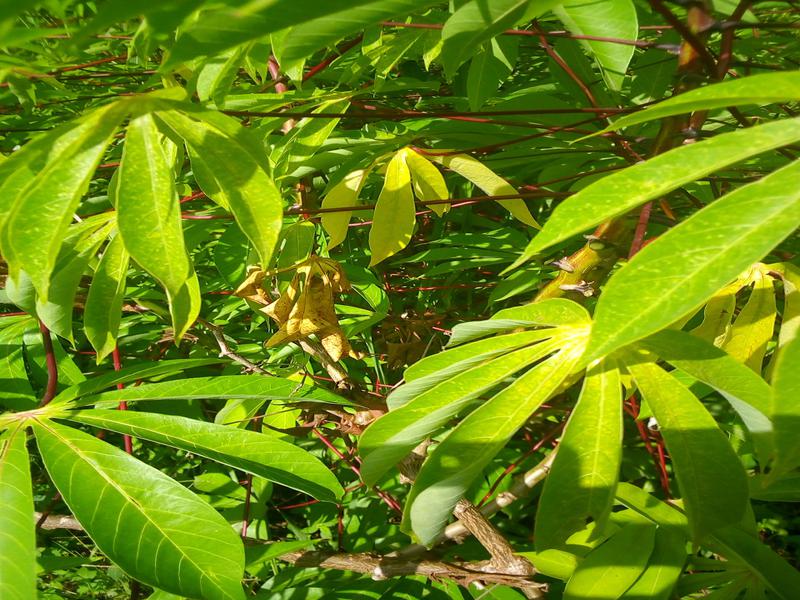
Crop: cassava
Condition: green_mottle